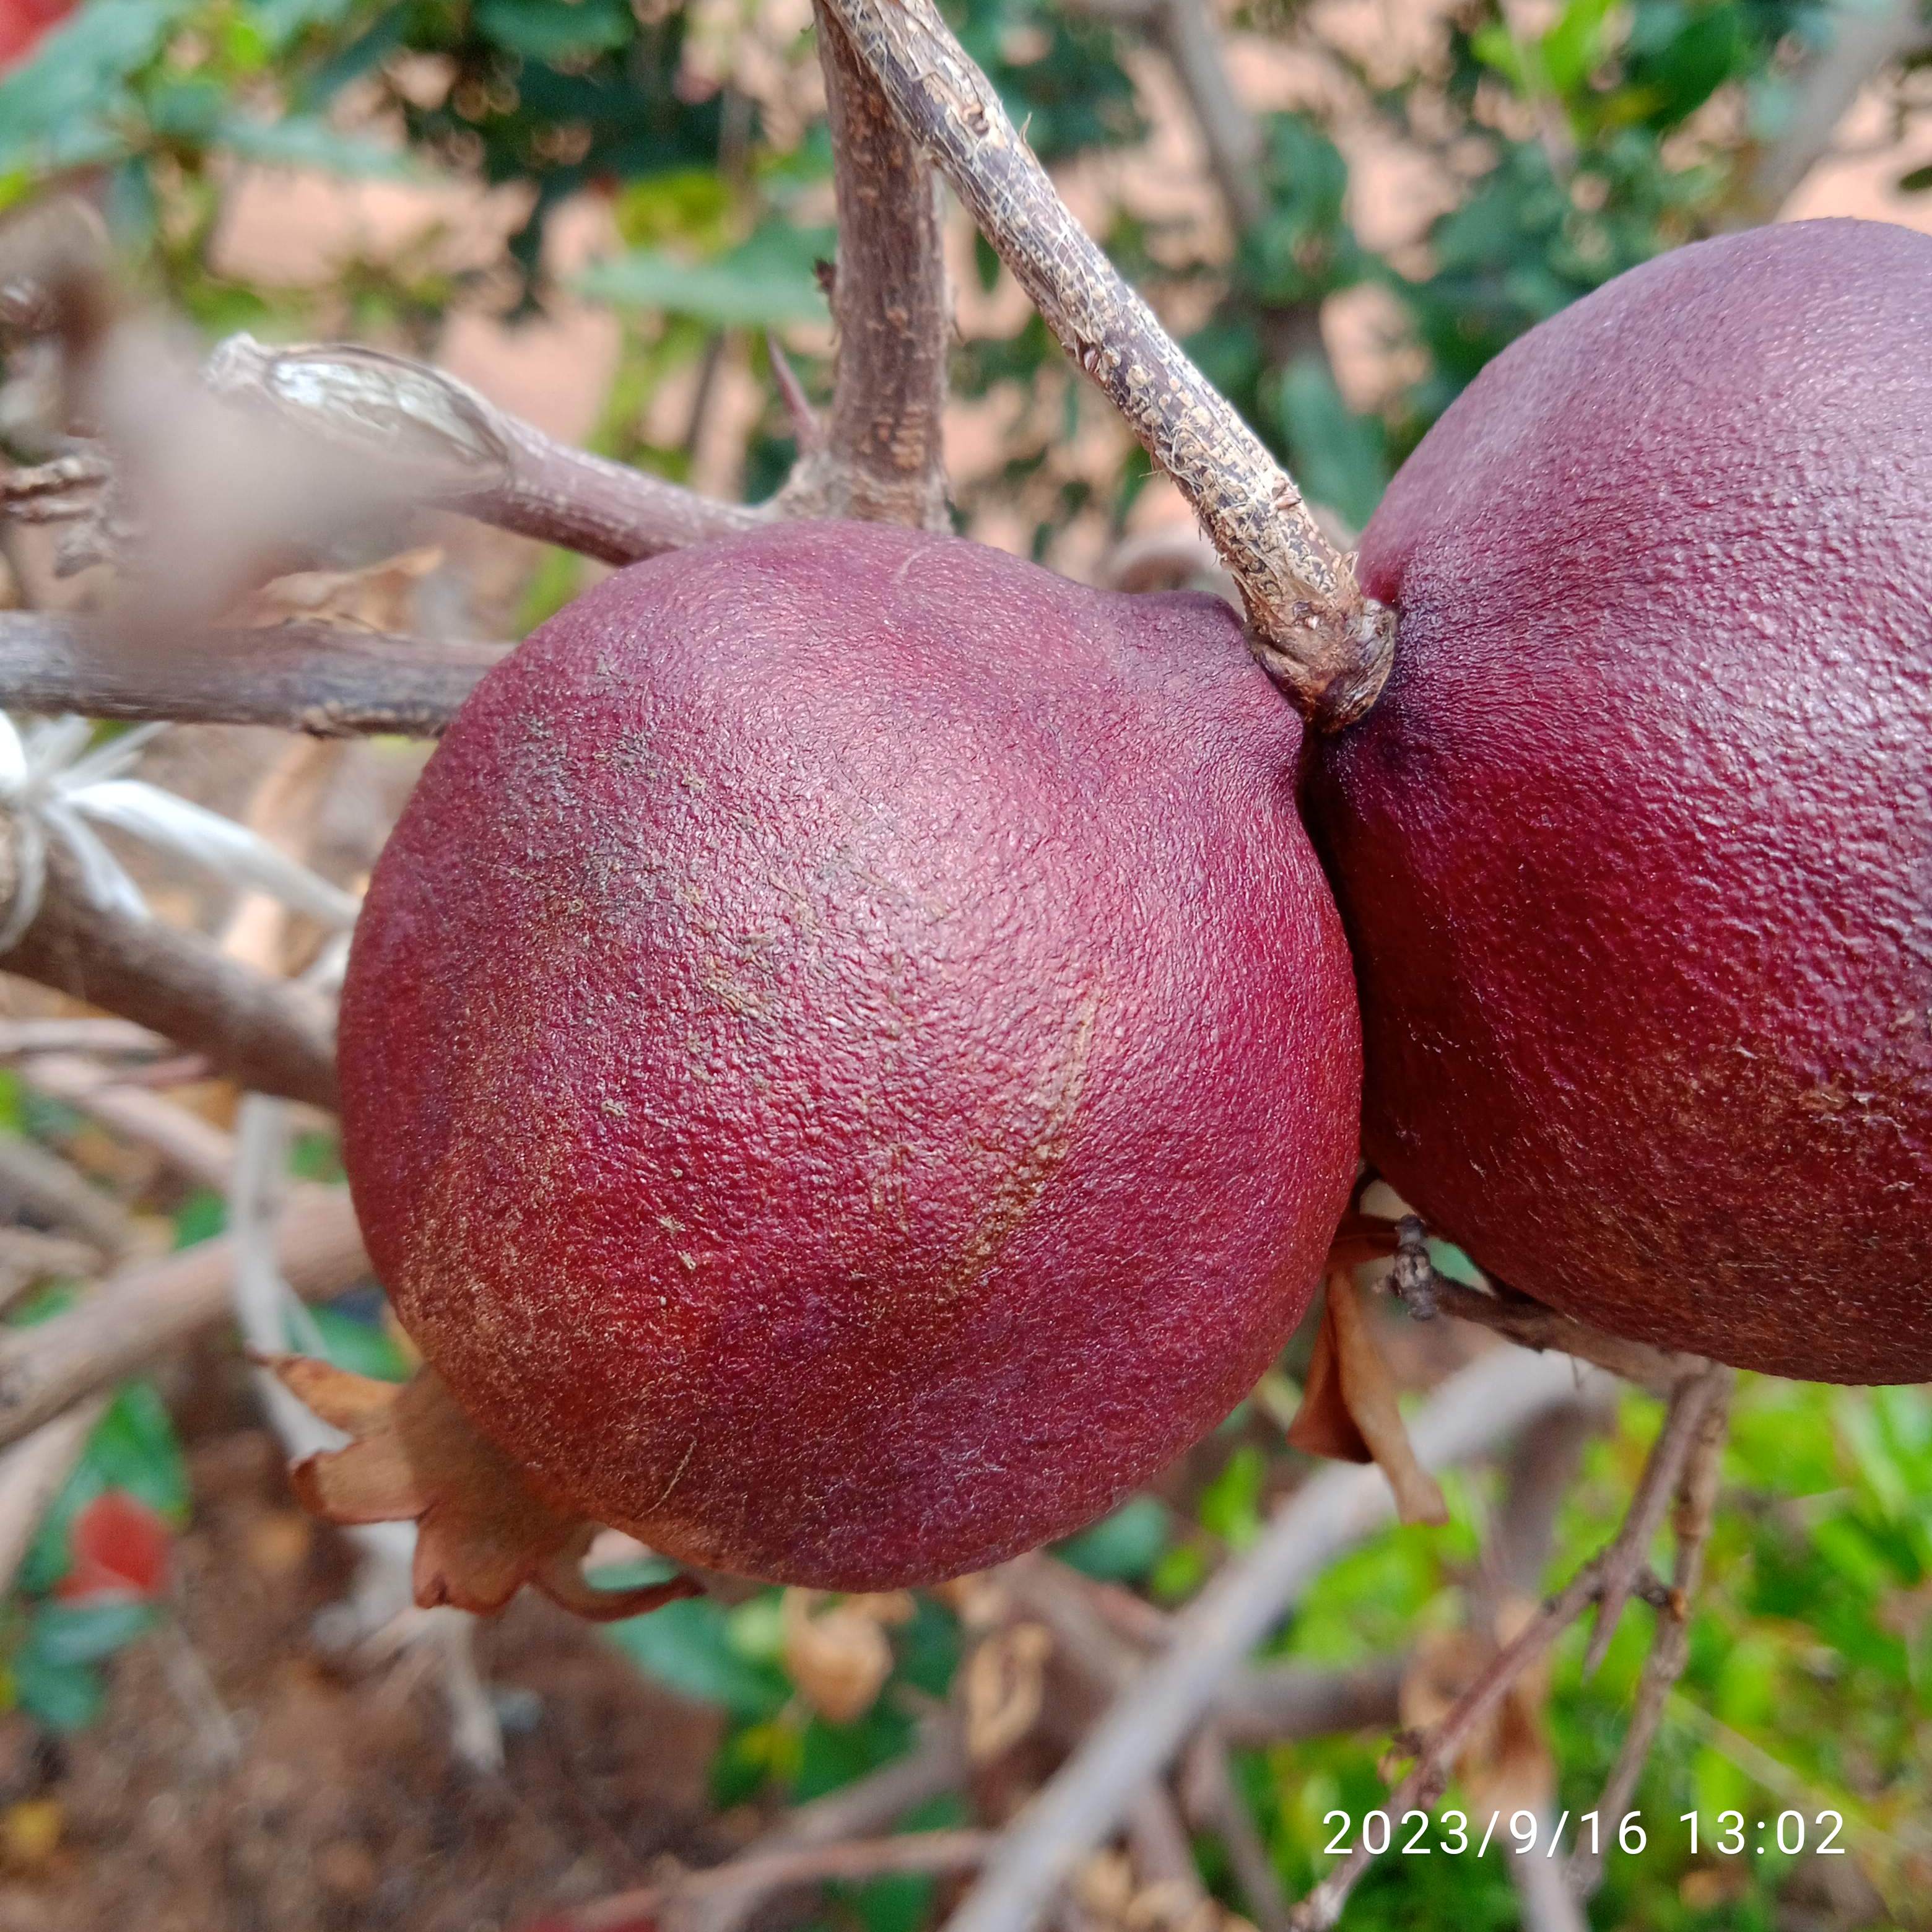
Label: Alternaria